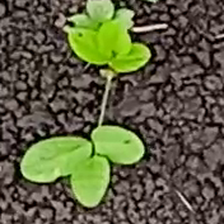
Weed species: Asian_Pigeonwings_(Clitoria Ternatea)